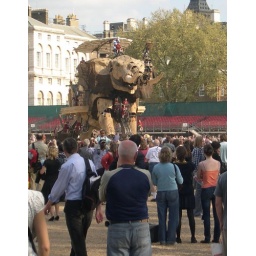
The elephant standing up in Horse Guards' Parade.